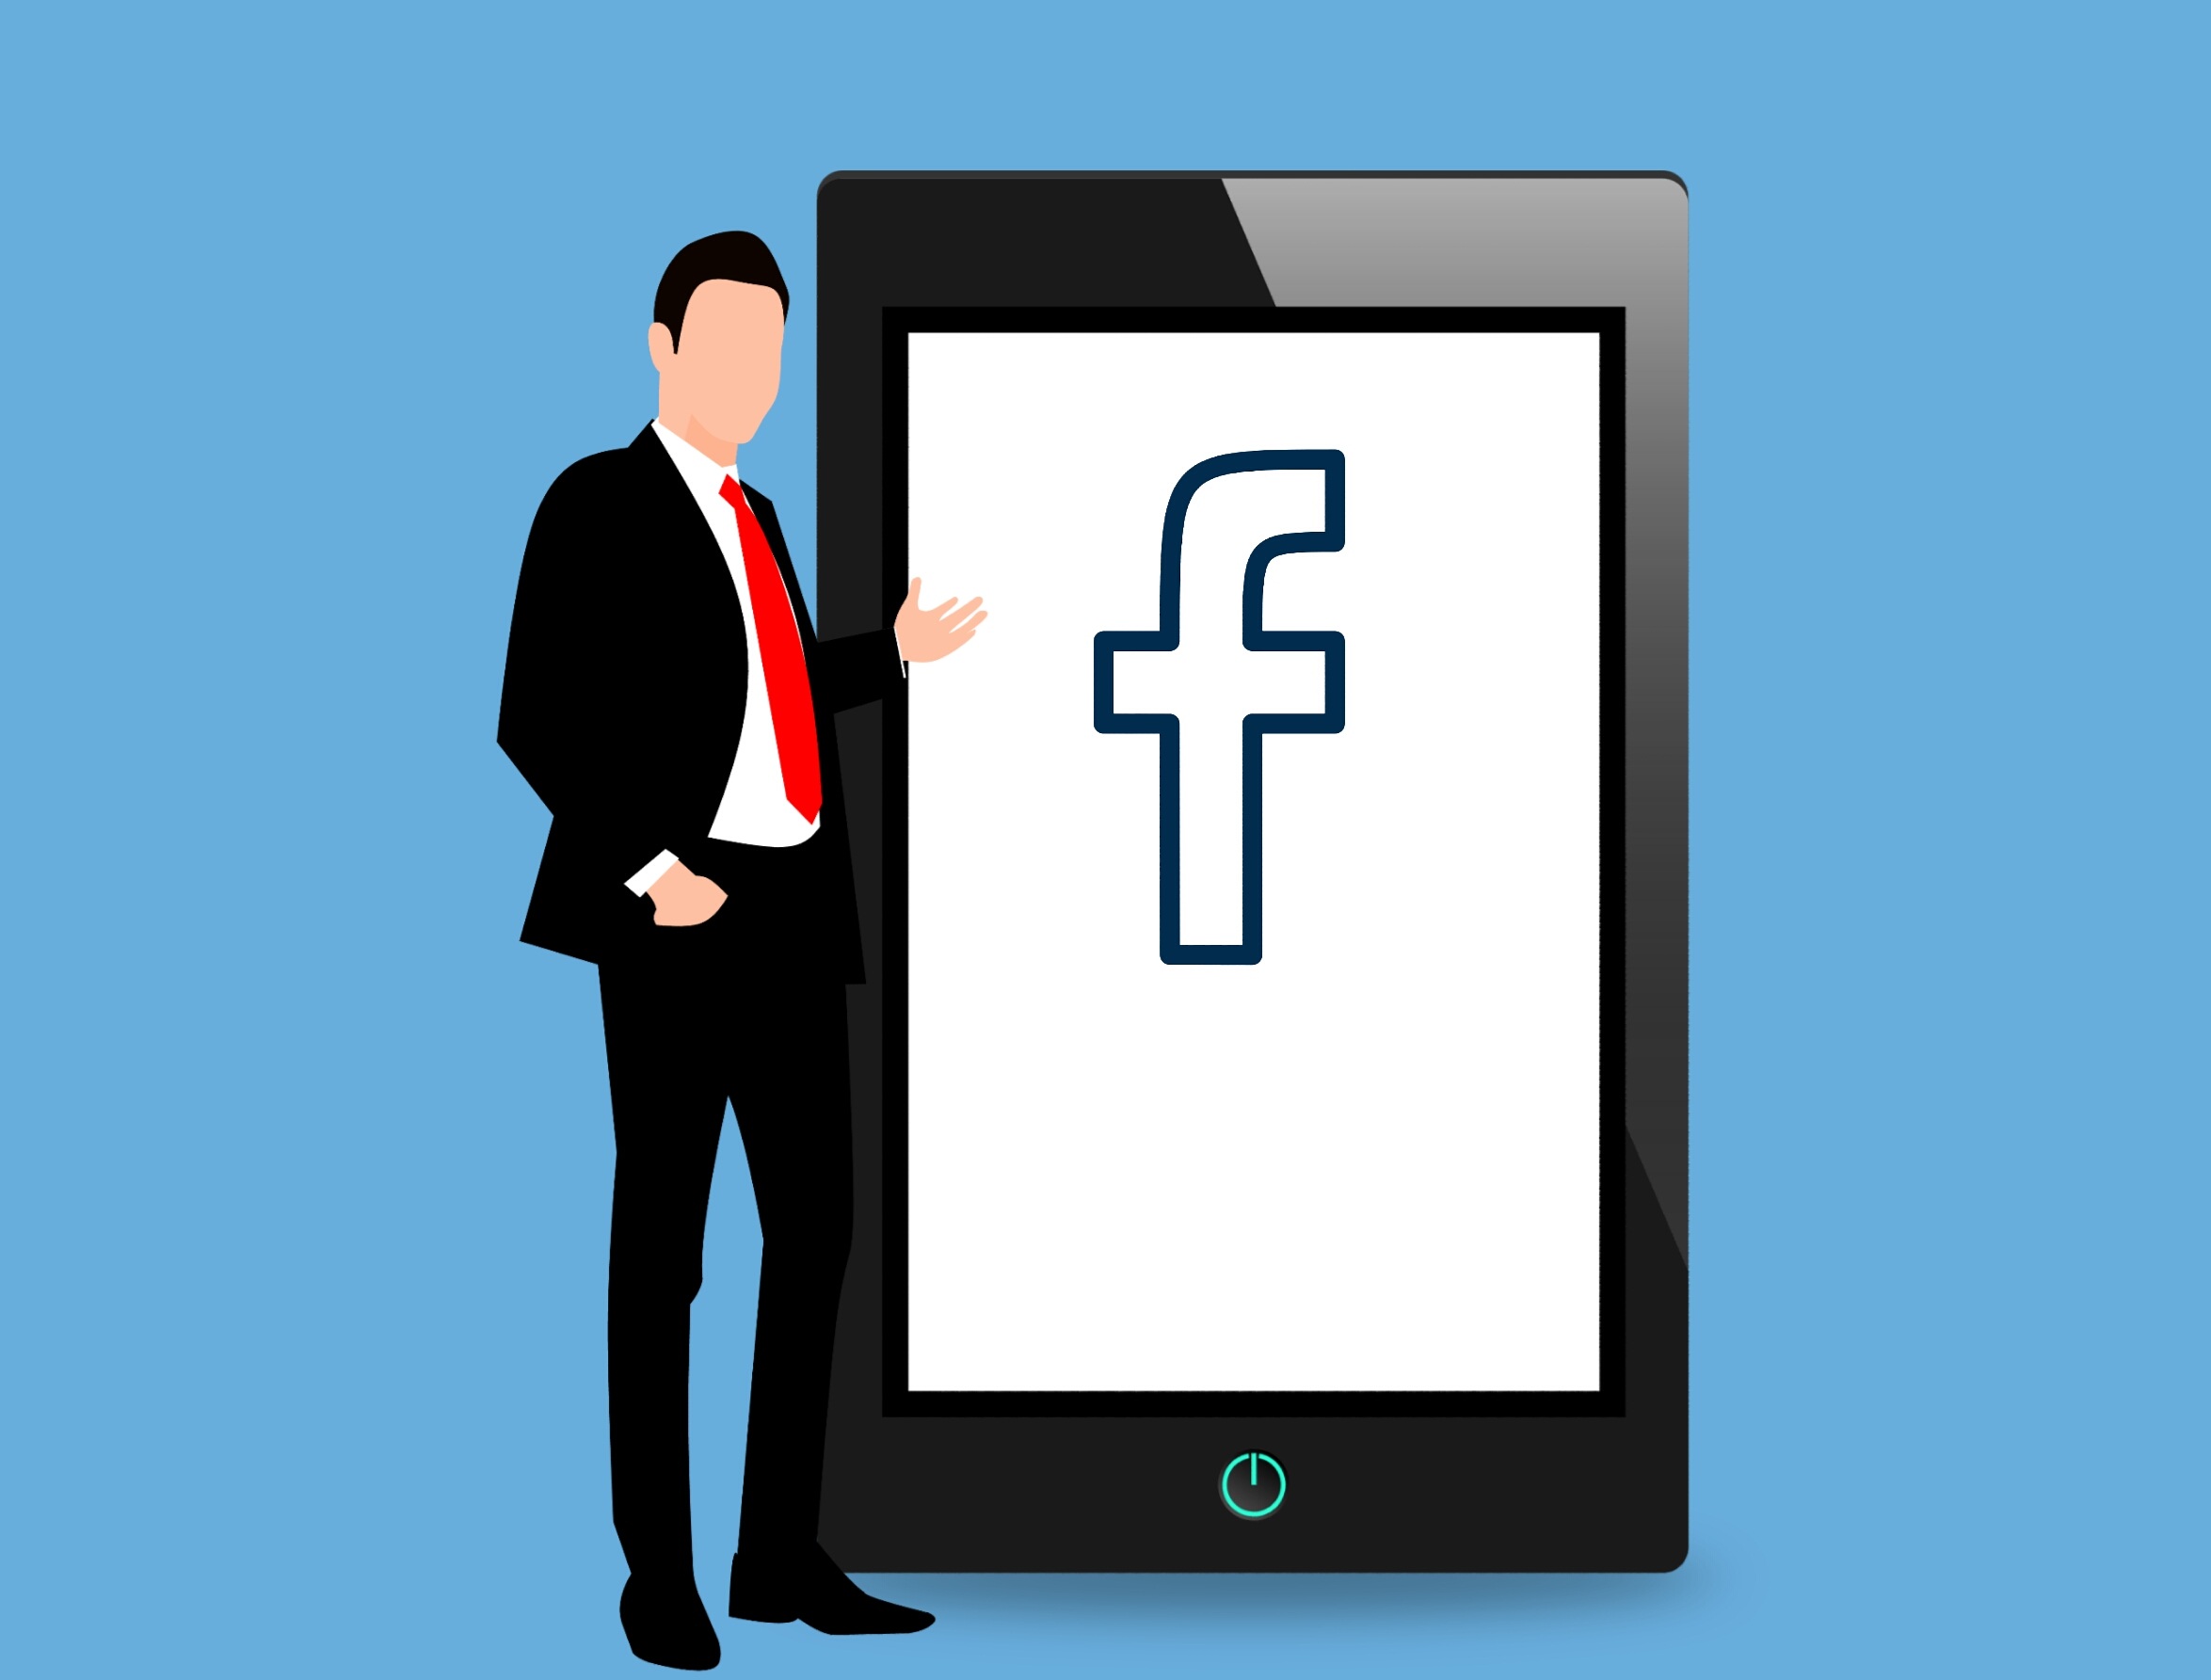
facebook, mouse pointer, logo, social network, network, connection, social, media, friendship, information medium, internet page, www, international, http, internet, web, surf the internet, web address, blue, horizontal, worldwide, global, connect, friends, like, e commerce, e business, hand, technology, product, communication, business, communication device, gadget, display advertising, multimedia, businessperson, electronic device, organization, job, display device, white collar worker, brand, presentation, collaboration, mobile device, conversation